Capitol Loop

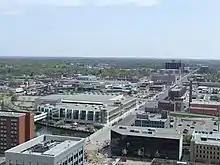
Aerial view

In the weeks leading up to the November 3, 2003, Lansing City Council meeting, businesses that would be affected by the project raised objections to the scope of the project. One business owner circulated a petition signed by 23 businesses asking the city to delay part of the overall project. The project was nicknamed in the press "Lansing's 'Big Dig because the sewer and utility work required excavations in the streets downtown. Some initial opposition was based on a false assumption that the project would close the entire length of the streets at once, instead of in stages. MDOT's original beautification project was delayed five years, and the city's mandated sewer separation project was fast-tracked. This combined project, planned for 2004–2005, was planned to prevent digging up the same streets twice within 10–15 years. Most of the business owners expressed concerns that at the end of the project their businesses might not survive to enjoy the benefits of the downtown beautification. The mayor attempted to get the city council to postpone a vote to stop the issuance of bonds for the city's portion of the overall project. City council members criticized MDOT's "[inflexibility] about changing the plans to accommodate businesses." MDOT replied that the contract bids were already out and that it was too late to change the scope of the project.